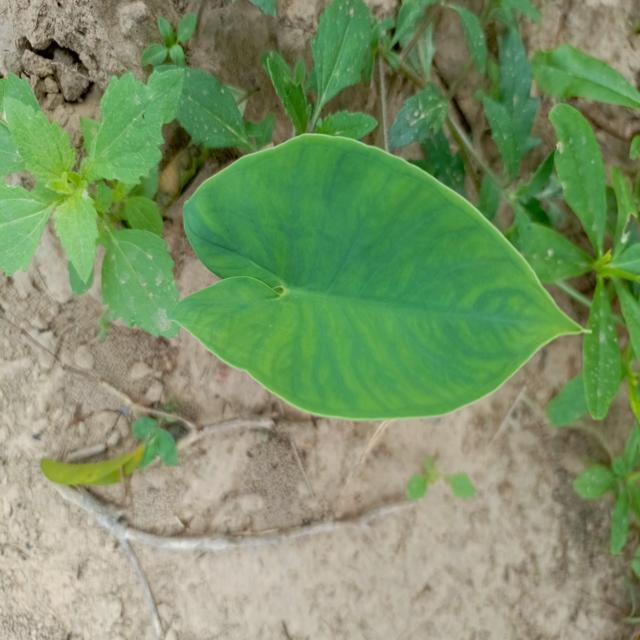
Label: Healthy